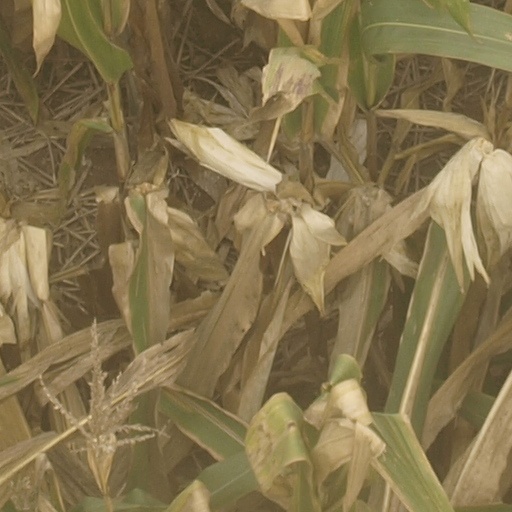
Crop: maize; corn